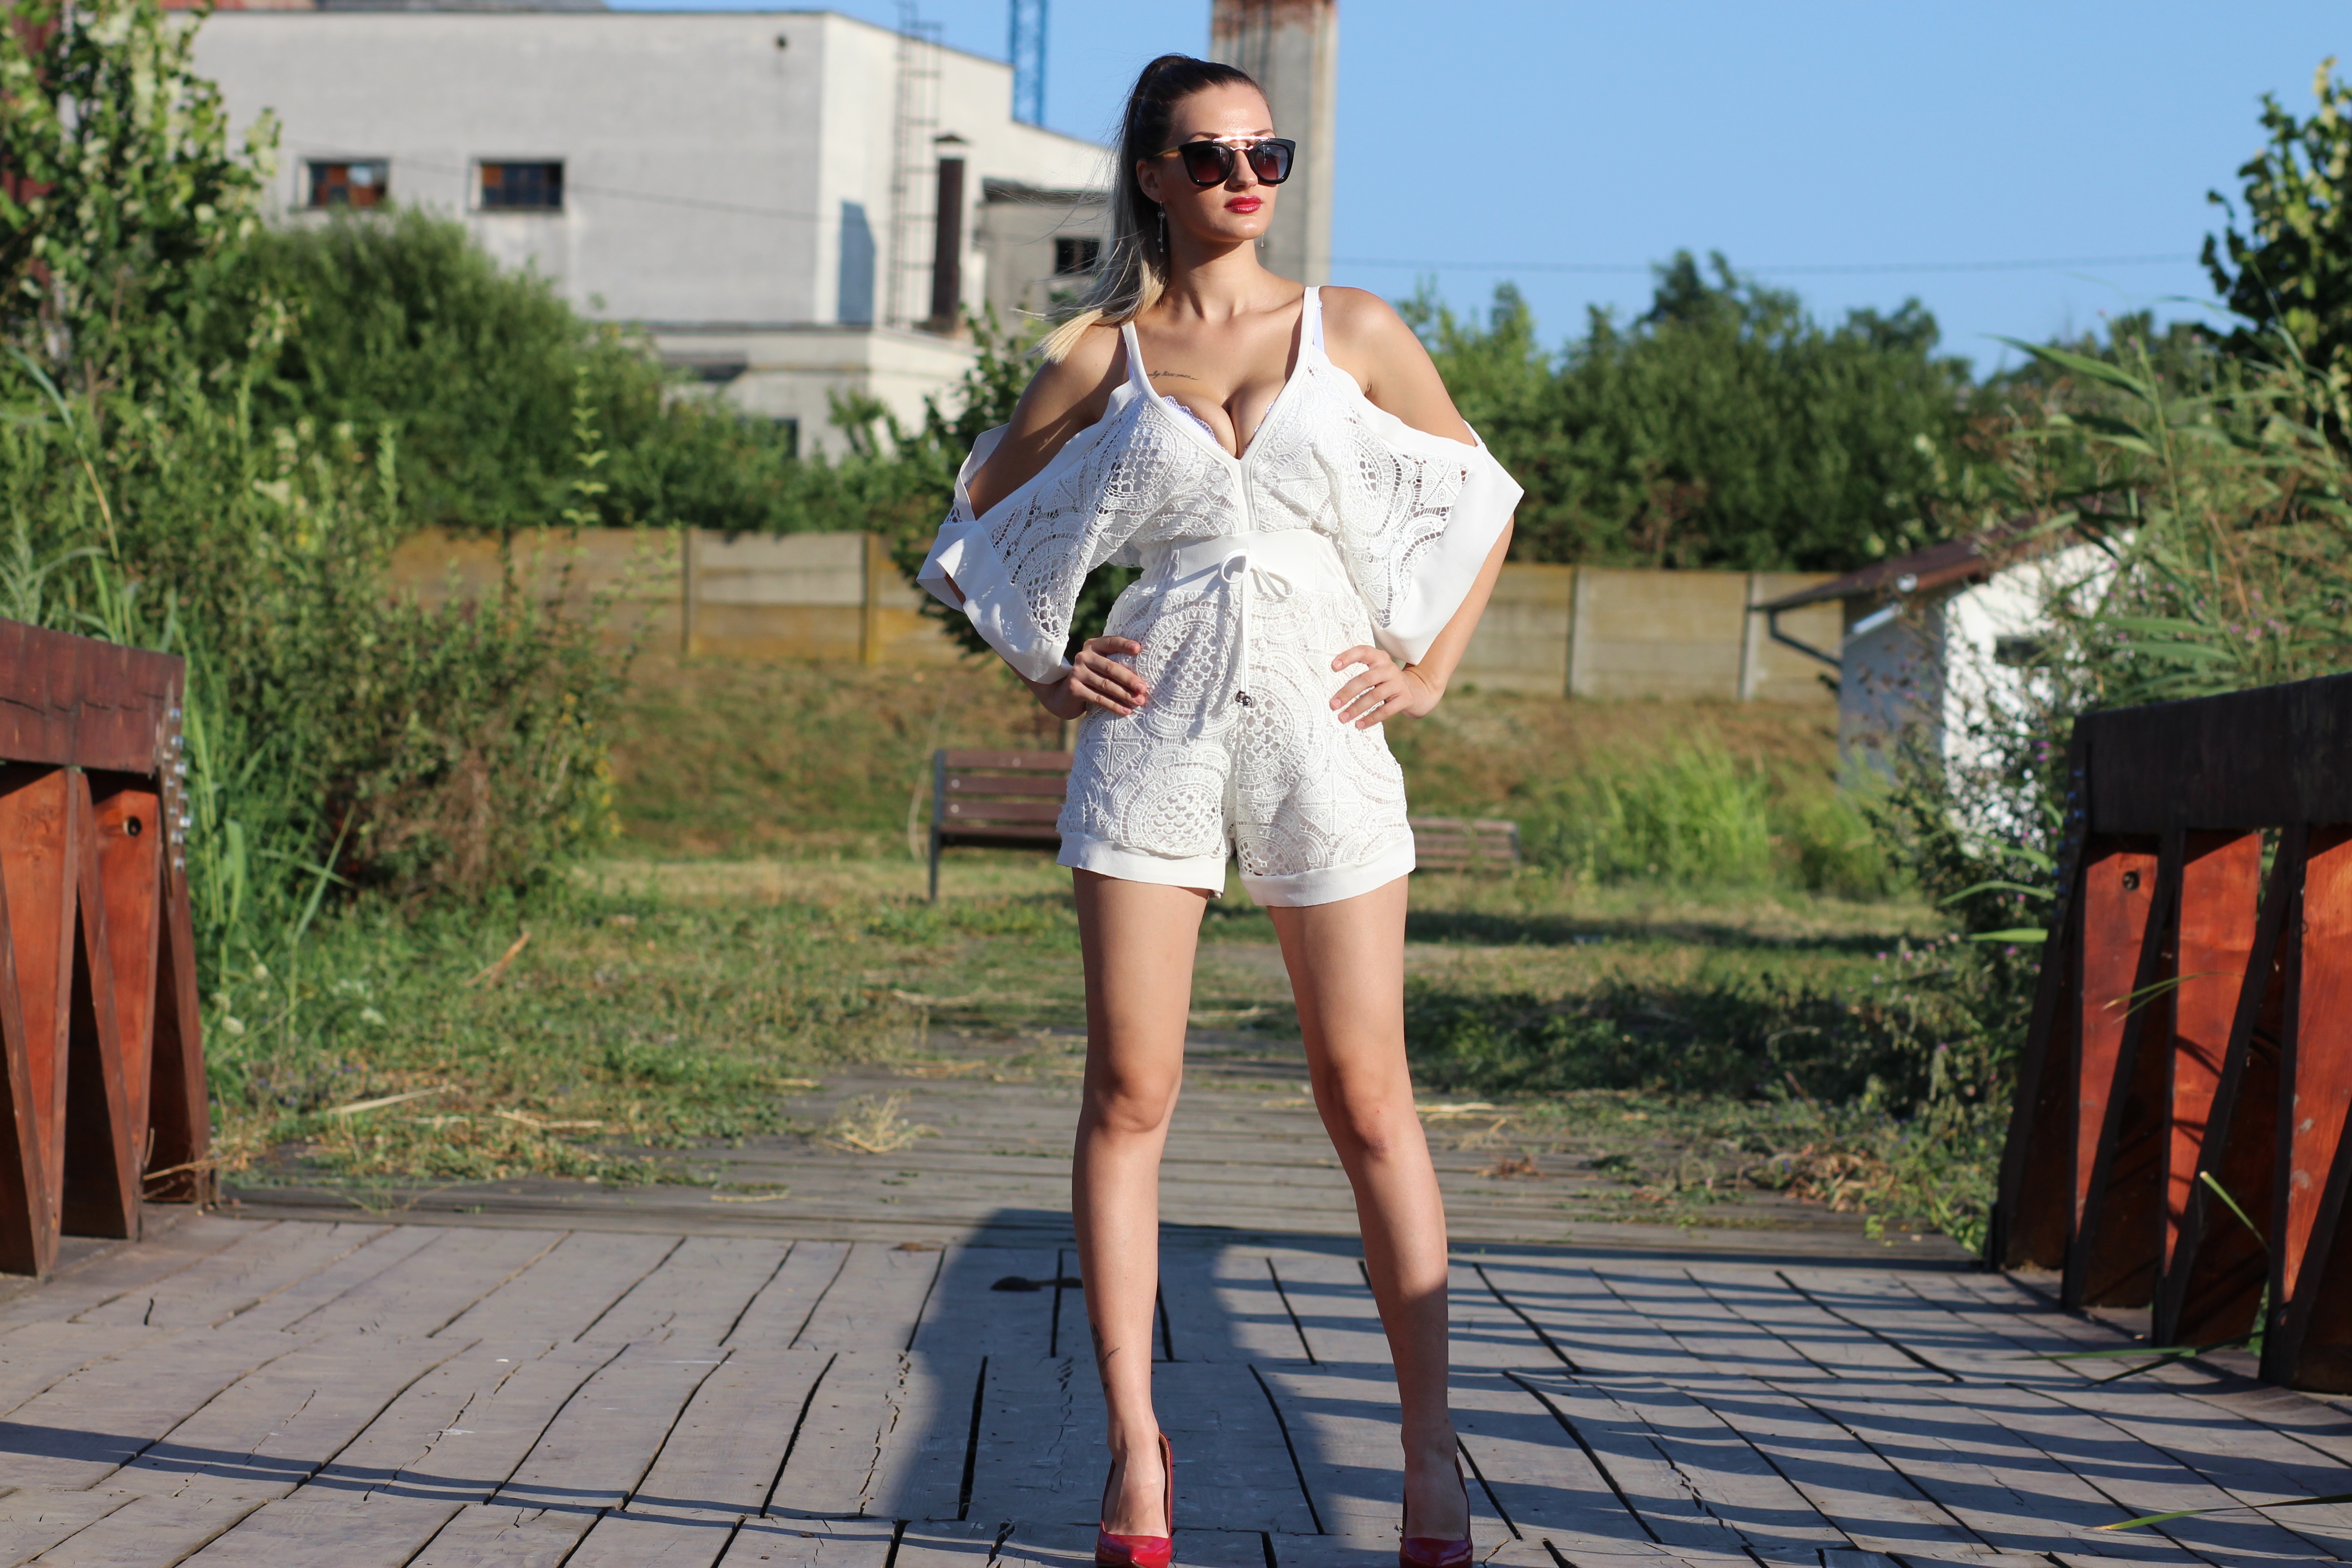
girl, bridge, urban, summer, fashion, clothing, blonde, sunglasses, footwear, heels, sensual